Fujifilm FinePix F series

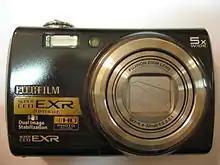
A Fujifilm FinePix F200Exr.

The F200EXR was announced on 4 February 2009. The camera offers several manual modes and automatic scene recognition.